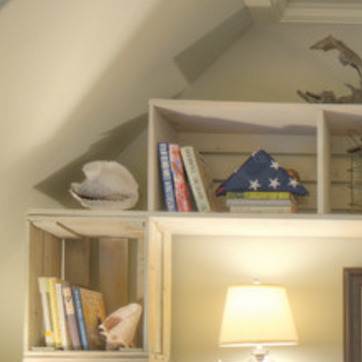
Material: paper